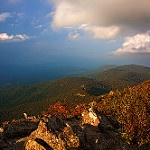
Label: mountain